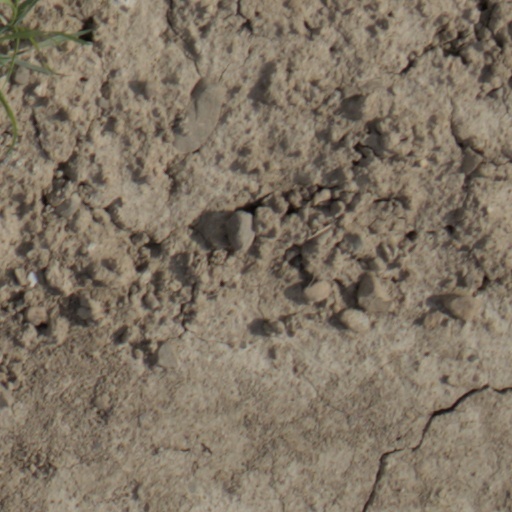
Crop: wheat